Keith Conlon

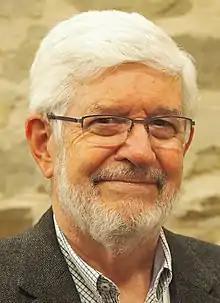
Keith Conlon, at the Adelaide Town Hall,30 May 2019

Keith Andrew Conlon, LL.B. 1968, B.A. 1968 (University of Adelaide), OAM, (born 30 April 1944) is a veteran Australian broadcaster based in Adelaide.